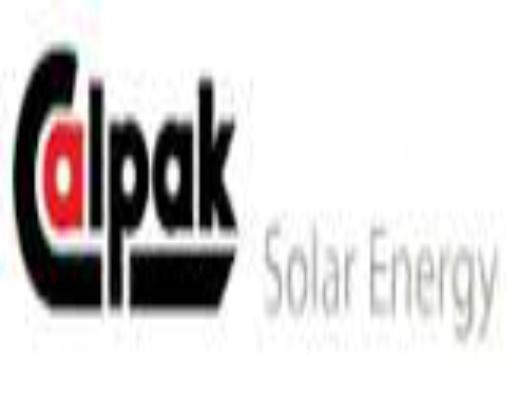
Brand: calpak
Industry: Others